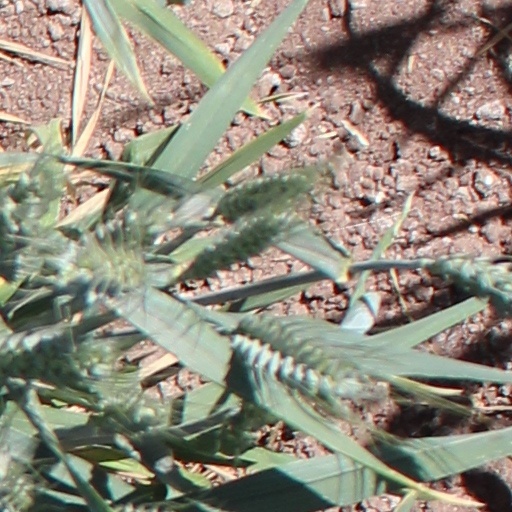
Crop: wheat